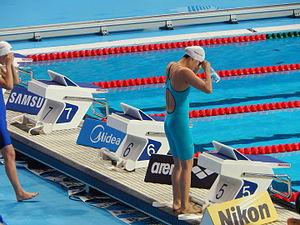
Rie Kaneto est une nageuse japonaise.